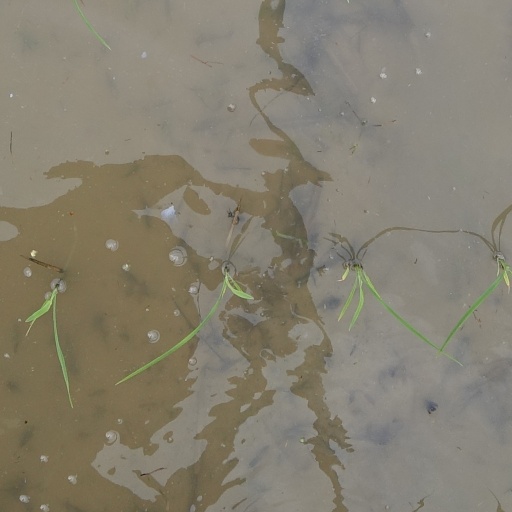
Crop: rice